Harry Nilsson

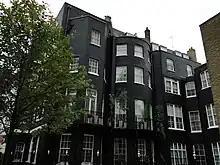
9 Curzon Place, London, in 2012. Apartment on 4th floor, at top right, belonged to Nilsson.

Nilsson's 1970s London residence, at Flat 12, 9 Curzon Place on the edge of Mayfair, was a two-bedroom apartment decorated by the ROR ("Ringo or Robin") design company owned by Starr and interior designer Robin Cruikshank. Nilsson cumulatively spent several years at the apartment, which was located near Apple Records, the Playboy Club, the Tramp nightclub, and the homes of friends and business associates. Nilsson's work and interests took him to the US for extended periods, and while he was away, he lent his place to numerous musician friends. During one of his absences, singer Cass Elliot, formerly of the Mamas & the Papas, and a few members of her tour group stayed at the apartment while she performed solo at the London Palladium, headlining with her torch songs and "Don't Call Me Mama Anymore". Following a strenuous performance with encores on July 29, 1974, Elliot was discovered in one of the bedrooms, dead of heart failure at age 32.